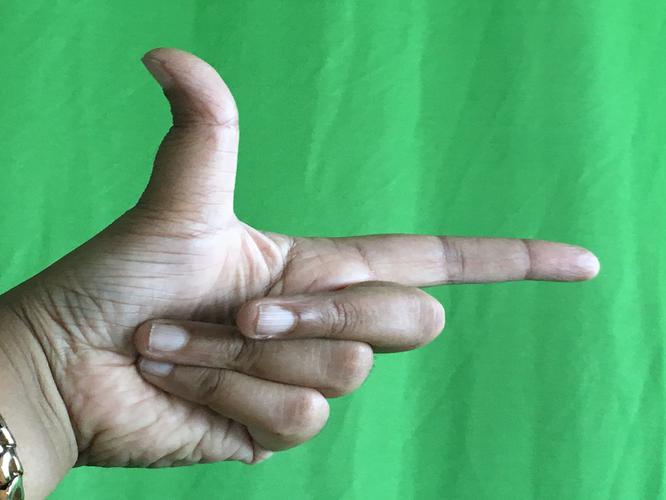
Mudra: Chandrakala
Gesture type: single_hand